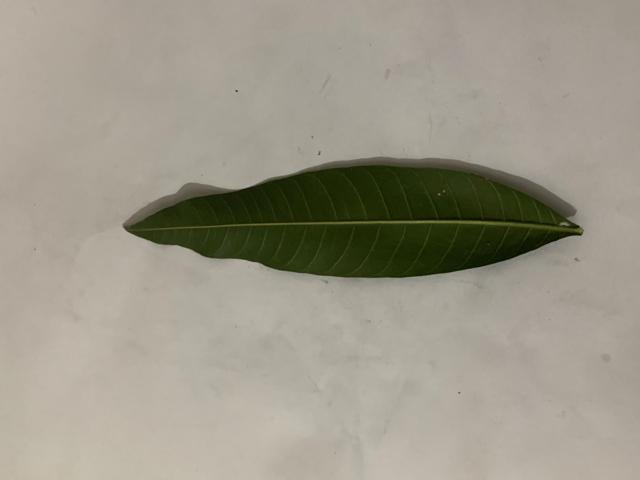
Mango leaf variety: Banana